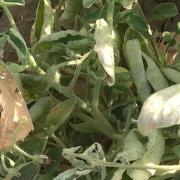
Crop: Tomato
Condition: virosis-d